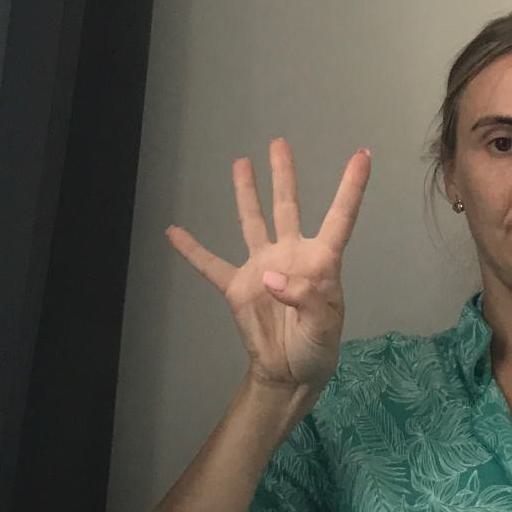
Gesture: four